Toya Gurung

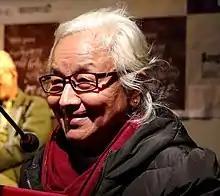
Gurung at the launch event of Bimala Tumkhewa's book (March 2019)

Toya Gurung is a Nepali writer and poet. She served as the first female executive member of the Royal Nepal Academy. She headed the poetry department of Nepal Academy from 1994 to 2004. She has published multiple poetry collections such as "Dhopee" and "Toya Gurungka Lama Kavita" and a short story collection called "Kusum". He poems have also been translated in Hindi and English.